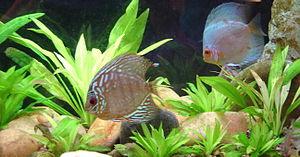
Echinodorus bleheri ou Epée d'eau à large feuille est une plante aquatique tropicale de la famille des Alismataceae. L'épithète spécifique rend hommage à l'ichtyologiste Heiko Bleher.
Echinodorus grisebachii, l’Echinodorus de Grisebach, est une espèce de plante aquatique. Son nom commémore August Heinrich Rudolf Grisebach.
Pour les plantes aquatiques d'ornement, Venezuela signifie ceux couramment utilisés et souvent dans le Venezuela d'aquarium.